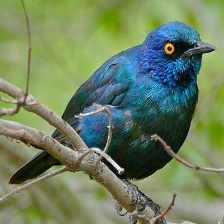
Species: CAPE GLOSSY STARLING
Scientific name: LAMPROTORNIS NITENS